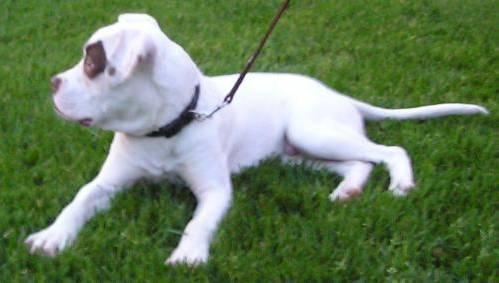
dog